Chevrolet Corvair

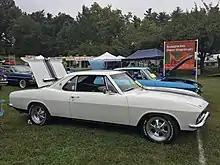
1966 Yenko Stinger Stage II

The first-generation Corvair featured a "rear engine + swing axle design" similar to that of the Renault Dauphine and Volkswagen Beetle – a design which eliminates universal joints at the wheels and keeps the rear wheels perpendicular to the half-shafts, rather than the road surface. The design can allow rear tires to undergo large camber angle changes during fast cornering due to side g-forces causing "rebound" camber and decreasing the tread contact with the road surface, leading to a loss of rear wheel grip and oversteer – a dynamically unstable condition where a driver can lose control and spin. The problem is most severe in combinations having the engine and swing axle at the same end of the car: in most cases this is at the rear, and the Corvair is no exception. The rebound camber is worse because of the greater inertial mass over the rear wheels with this combination; the higher center of gravity during rebound causes additional problems. A station wagon body also exacerbates the tendency because it increases the weight at the rear (and raises the center of gravity). Oversteer is exacerbated by deceleration during cornering due to increased side g-force and lightened load on rear tires (lift-off oversteer). Understeer is common in front-engine cars due to more weight, and inertia, on the front tires. Both conditions are dangerous when a car is driven at its cornering limits. Design options to ameliorate swing axle handling: